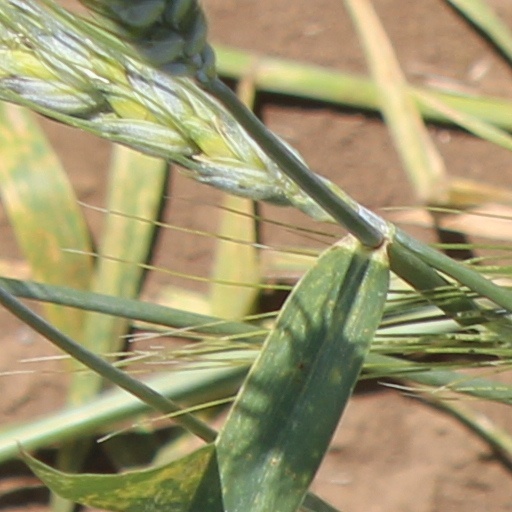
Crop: wheat